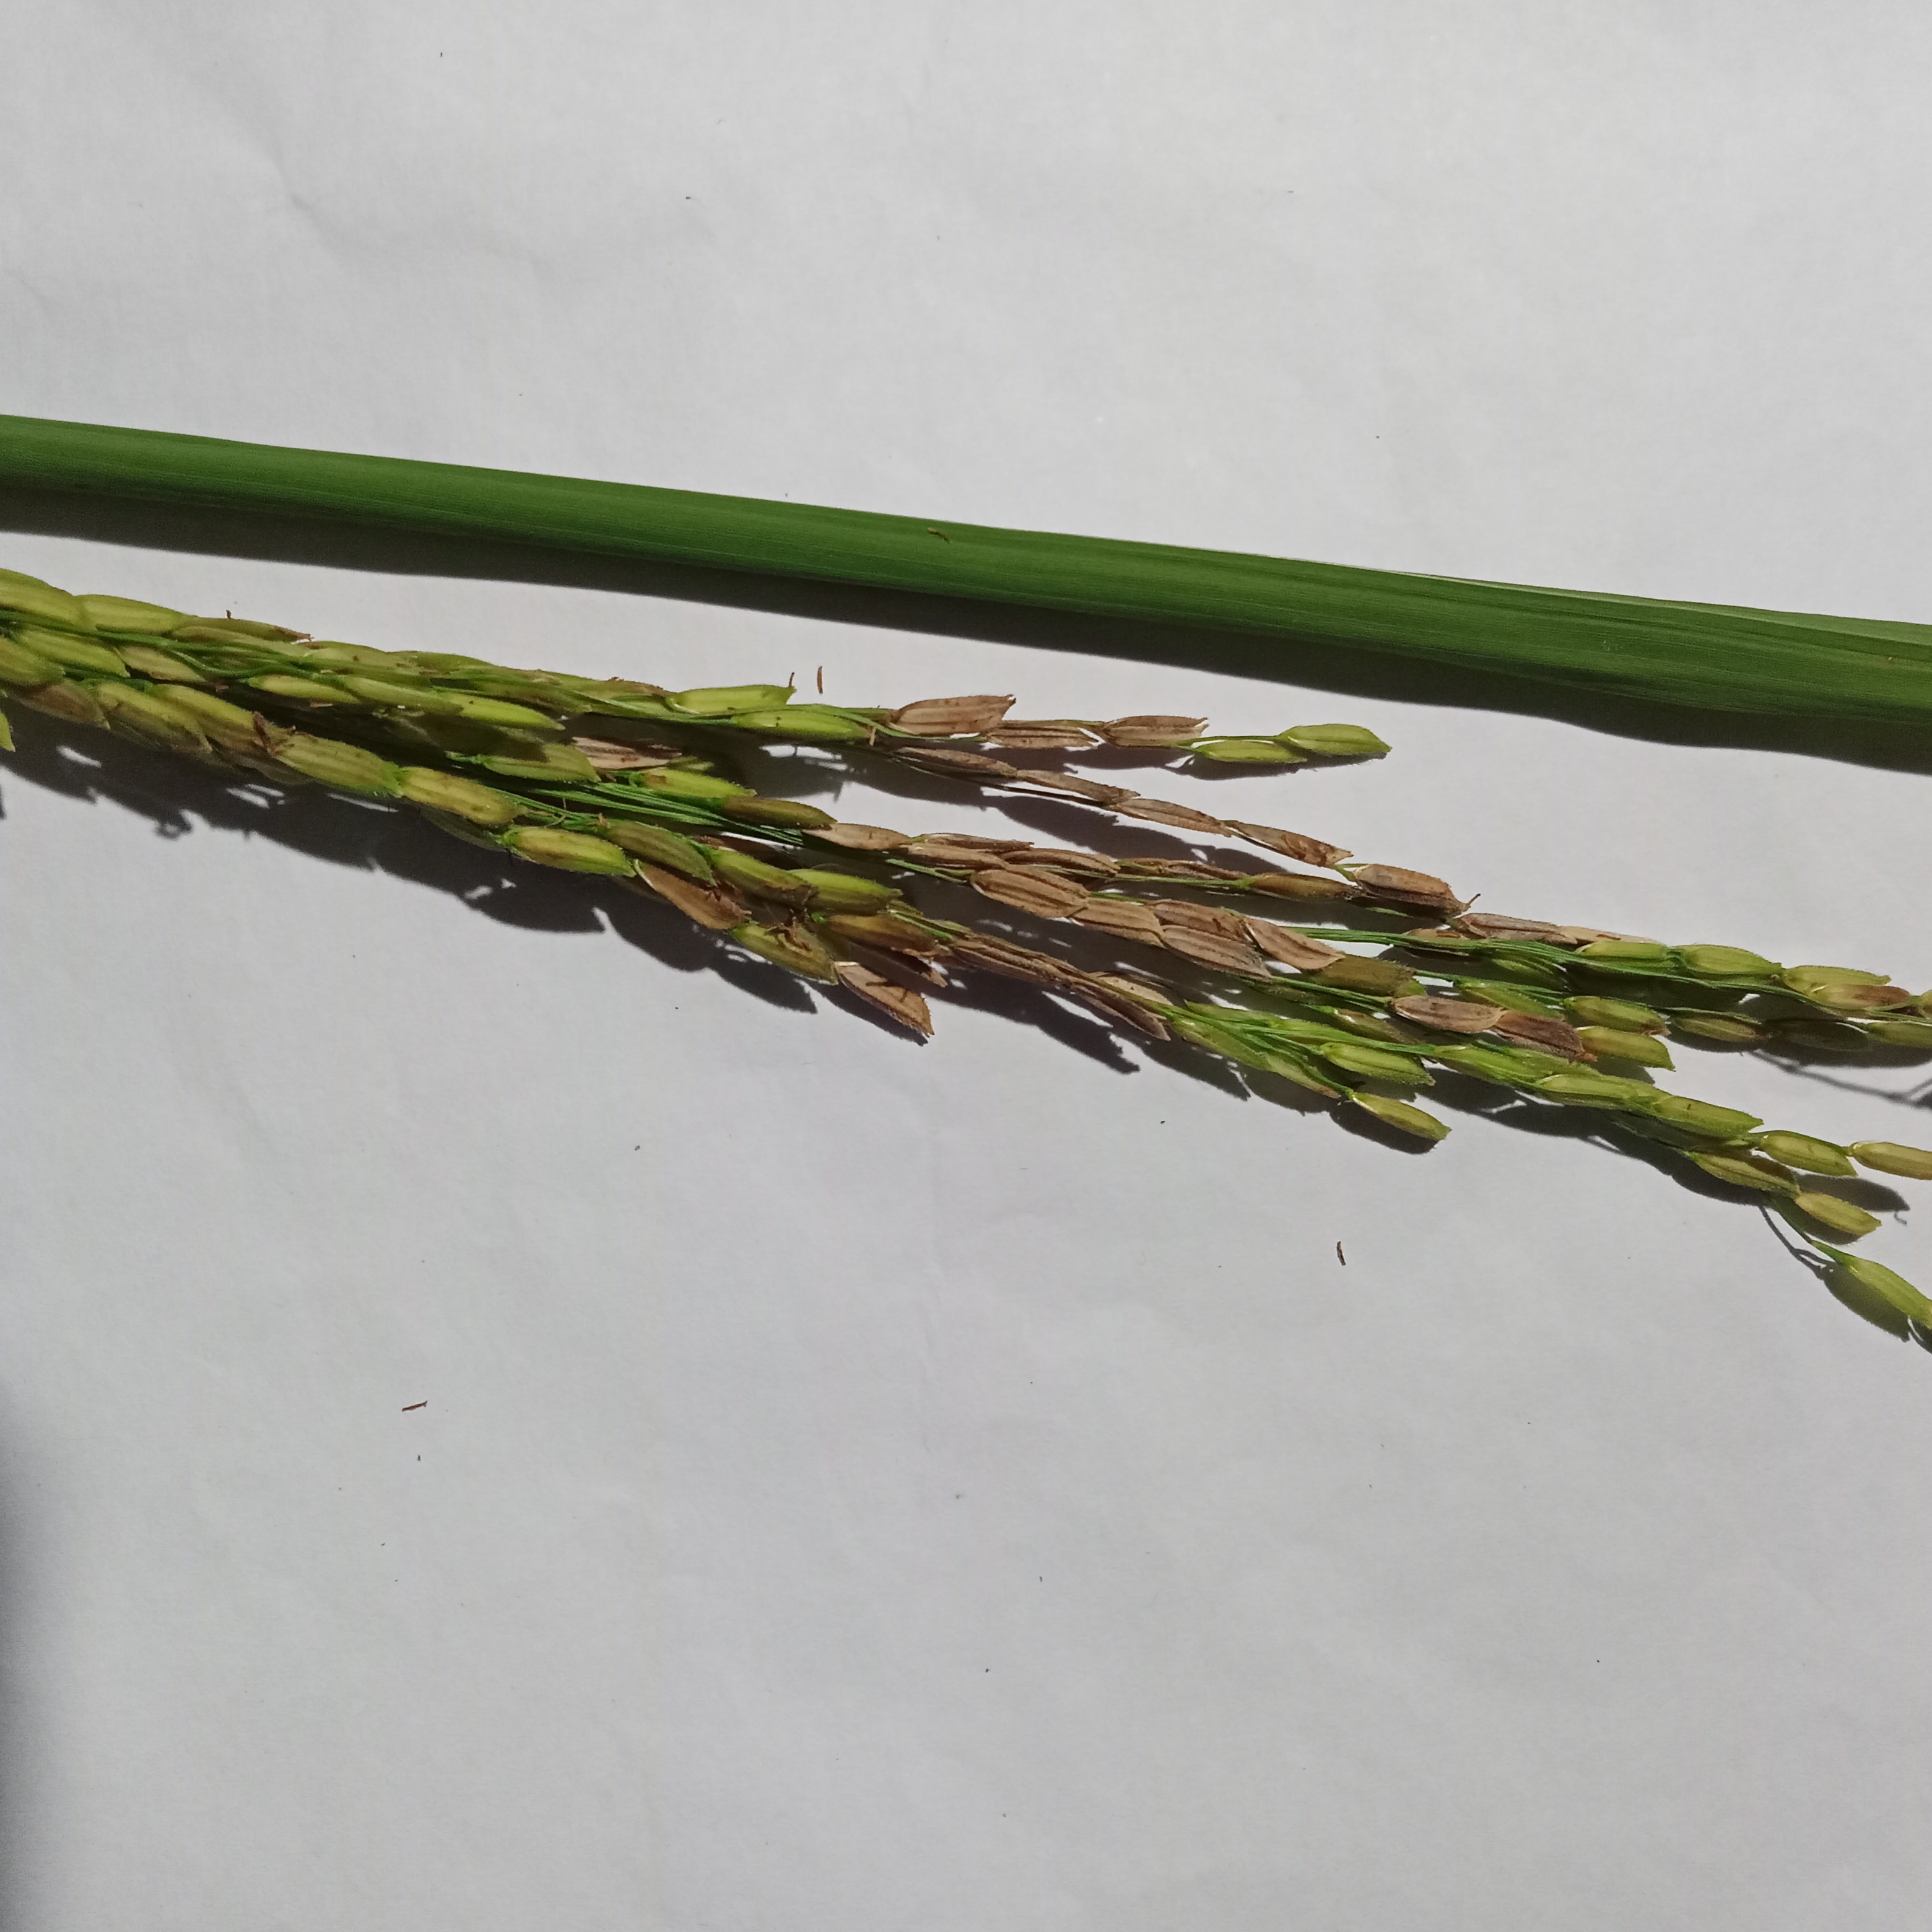
Nhãn: Bệnh Đạo ôn lá và cổ bông (Rice leaf and neck blast)